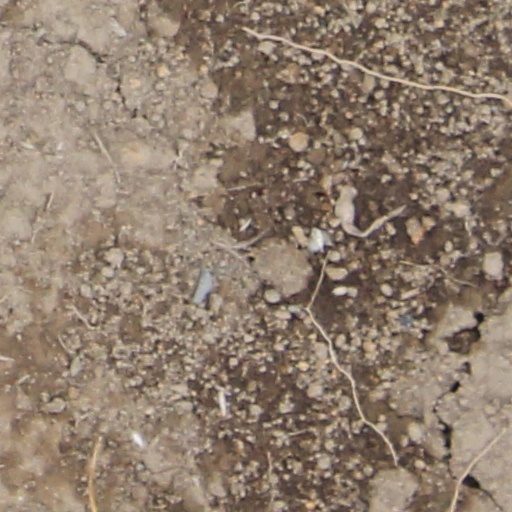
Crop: wheat